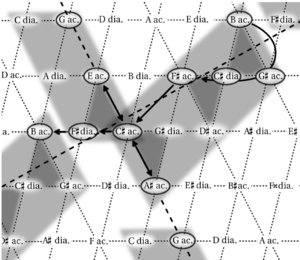
Collections diatoniques dans Ondine
Gaspard de la nuit : Trois poèmes pour piano d'après Aloysius Bertrand est un triptyque pour piano de Maurice Ravel, composé en 1908, d'après trois poèmes en prose extraits du recueil du même nom d'Aloysius Bertrand, et créé le 9 janvier 1909 par le pianiste Ricardo Viñes.